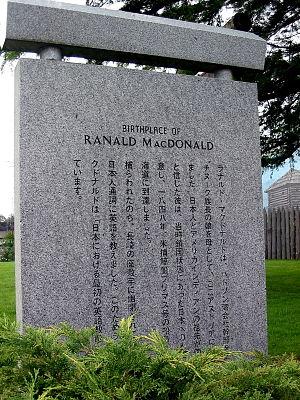
Ranald MacDonald, né le 3 février 1824 à Fort Astoria en Amérique du Nord britannique et décédé à l'âge de 70 ans le 24 août 1894 dans l'État de Washington aux États-Unis, est la première personne à avoir enseigné l'anglais au Japon, l'un de ses élèves fut notamment Moriyama Einosuke.